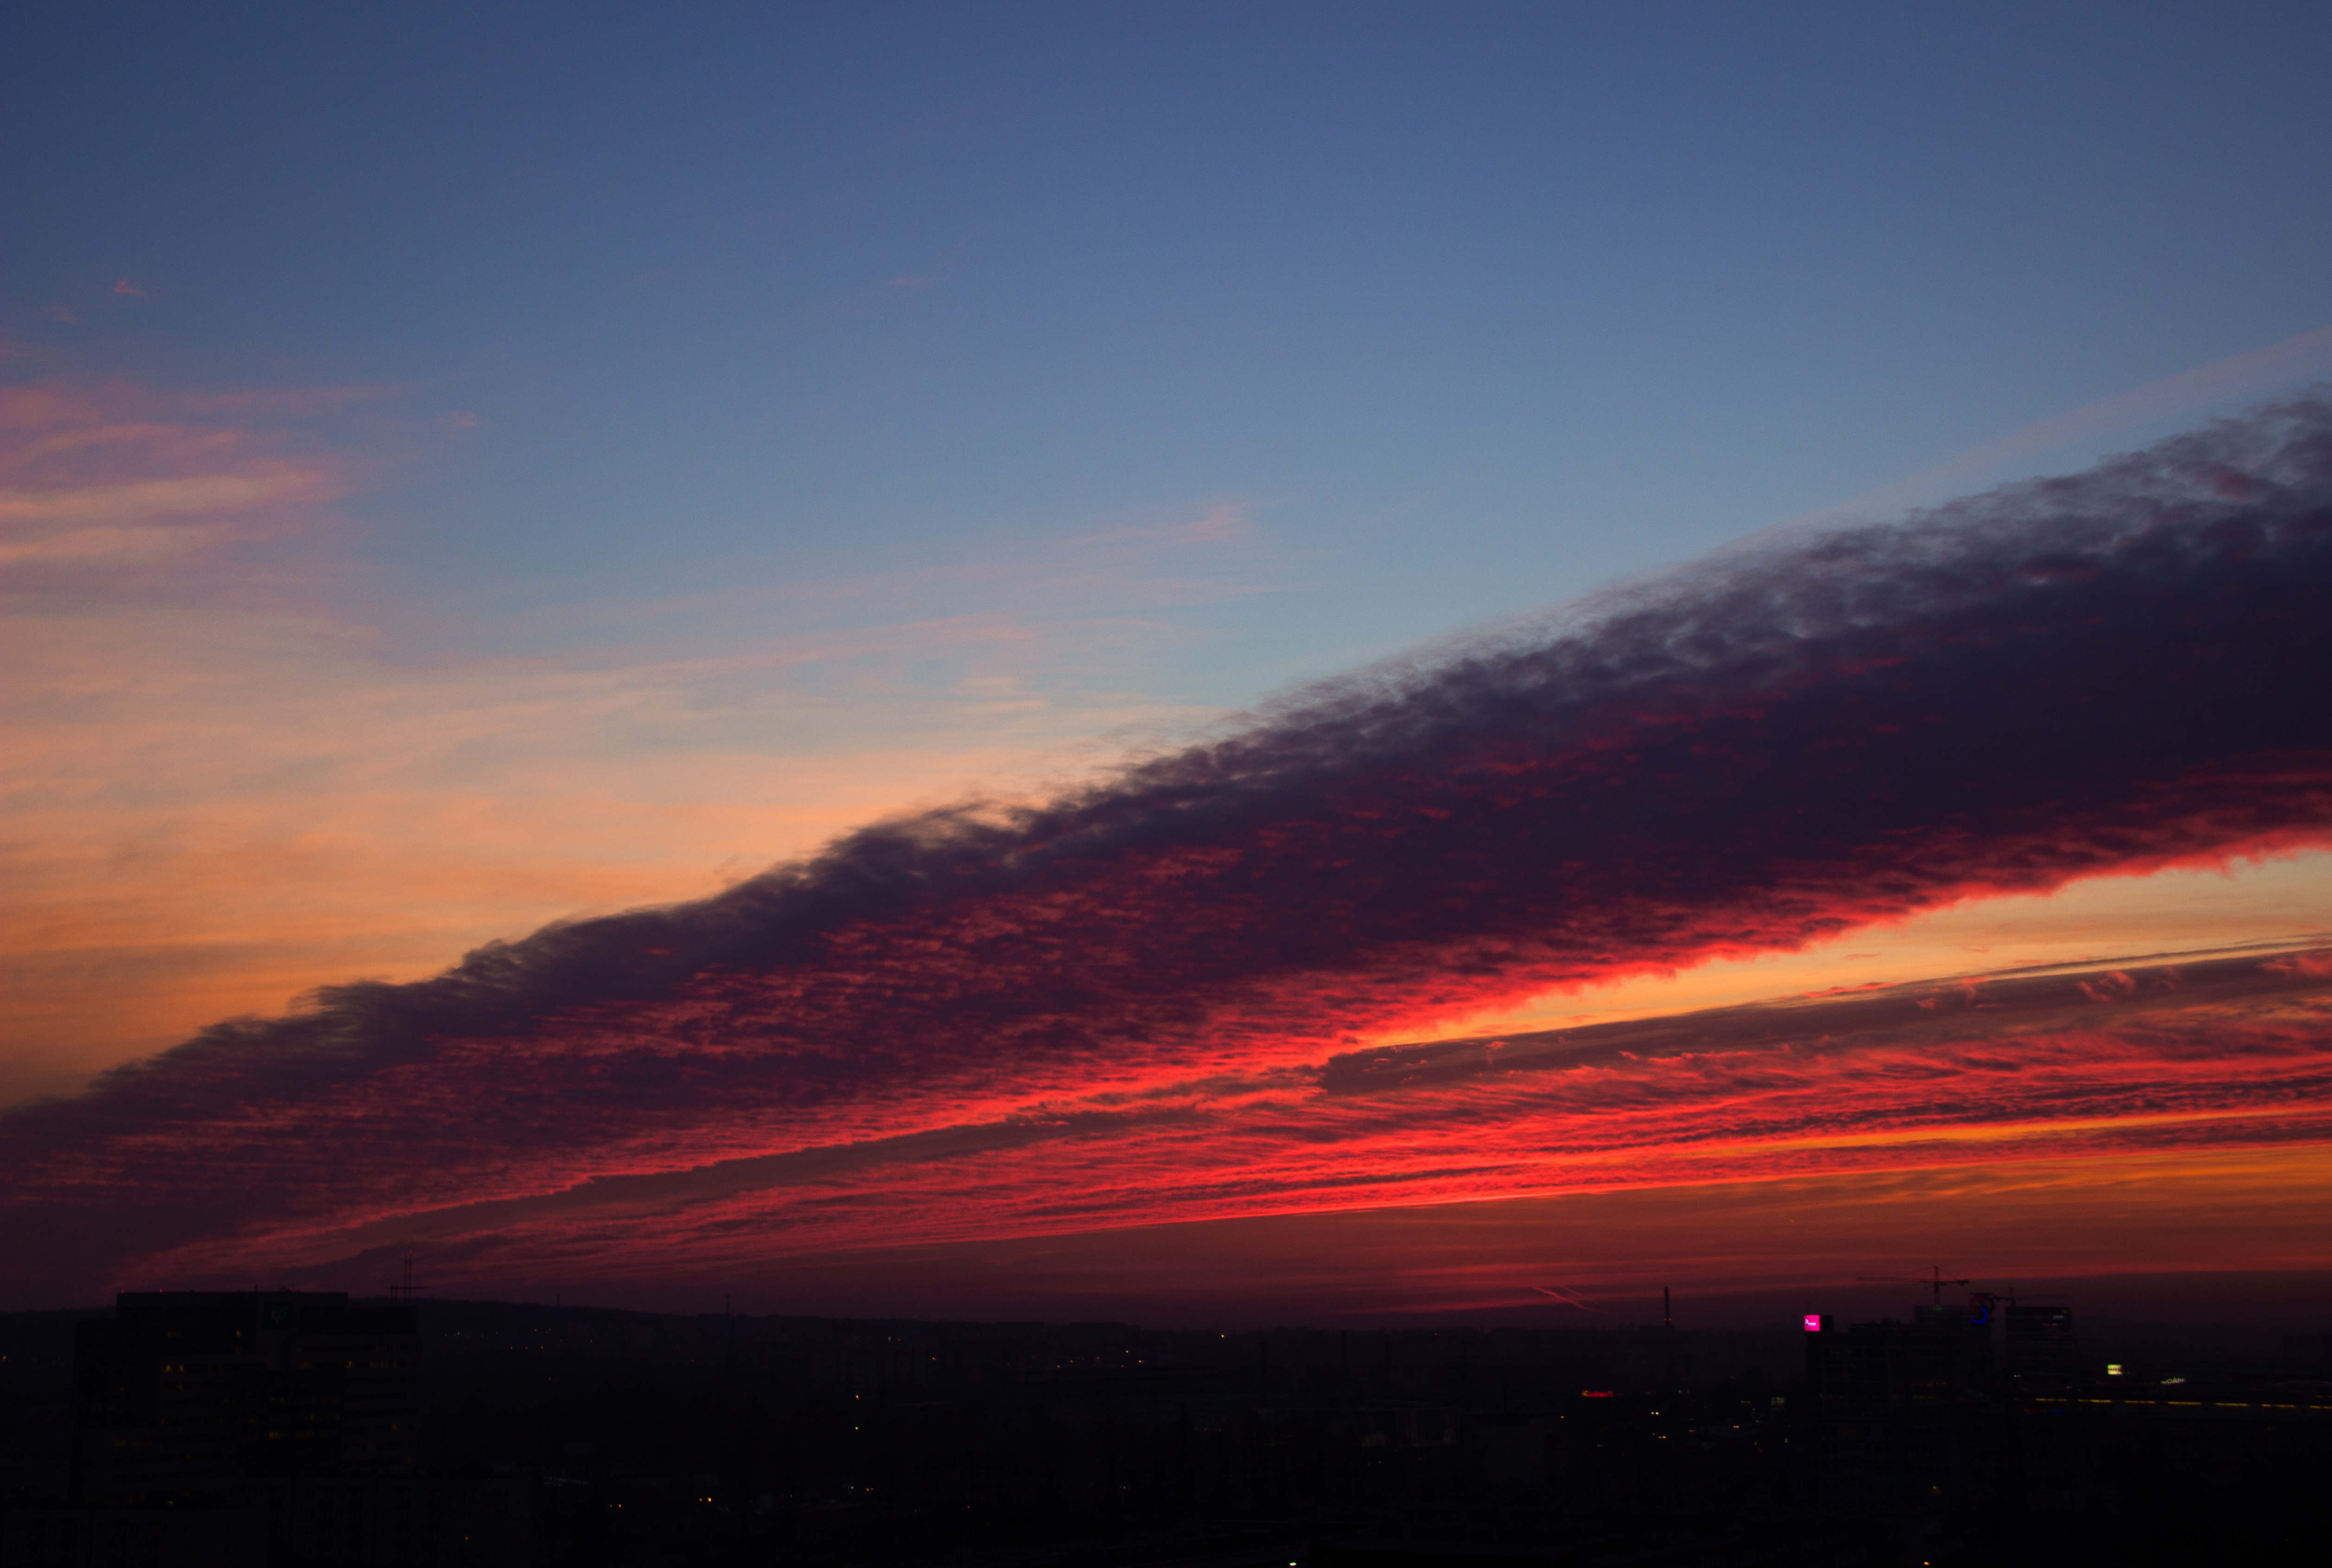
horizon, mountain, cloud, sky, sun, sunrise, sunset, sunlight, morning, dawn, atmosphere, dusk, evening, colourful, colorful, clouds, unique, afterglow, atmospheric phenomenon, atmosphere of earth, red sky at morning